Birkin bag

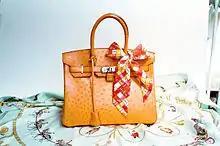
Hermès Ostrich Birkin bag with matching leather-covered lock and key lanyard, displayed with a plaid bow

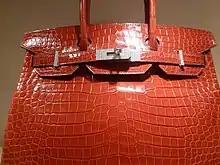
Hermès red crocodile-skin Birkin bag

The Birkin bag is made exclusively in France in factories located throughout the country, such as Seloncourt in Franche-Comté or Montbron in Charente. It is sold in a range of sizes and colors. It is always made by a single craftsman, who affixes his signature to each bag for which he is responsible. The company's signature saddle stitching, developed in the 1800s is used in the bag construction. Hermès employs around 250 craftsmen to make Birkin bags in more than twenty factories and workshops. Hermès maintains these jobs to preserve the knowledge that goes into making the bags. This is also why the company trains some of the craftsmen in-house, providing a year and a half of instruction and several years of practice to teach them to make bags like the Kelly or the Birkin.